Tow truck

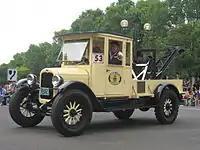
A 1920 Chevrolet tow truck

Ferdinand Porsche of Austro-Daimler developed an artillery tractor for the Austro-Hungarian army in 1908, the M 08. One of the batch was constructed as a recovery vehicle for the others, with a large winch on the rear platform.